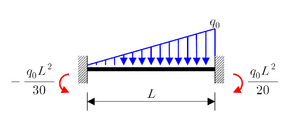
En physique, la flexion est la déformation d'un objet sous l'action d'une charge. Elle se traduit par une courbure. Dans le cas d'une poutre, elle tend à rapprocher ses deux extrémités. Dans le cas d'une plaque, elle tend à rapprocher deux points diamétralement opposés sous l'action.